Maisie (1939 film)

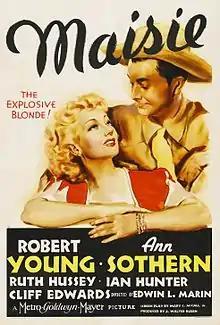
Theatrical release poster

Maisie is a 1939 American comedy film directed by Edwin L. Marin based on the 1935 novel "Dark Dame" by Wilson Collison. The rights to the novel were originally purchased by MGM for a Jean Harlow film, but Harlow died in 1937 before a shooting script could be completed. The project was put on hold until 1939, when Ann Sothern was hired to star in the film with Robert Young as leading man.